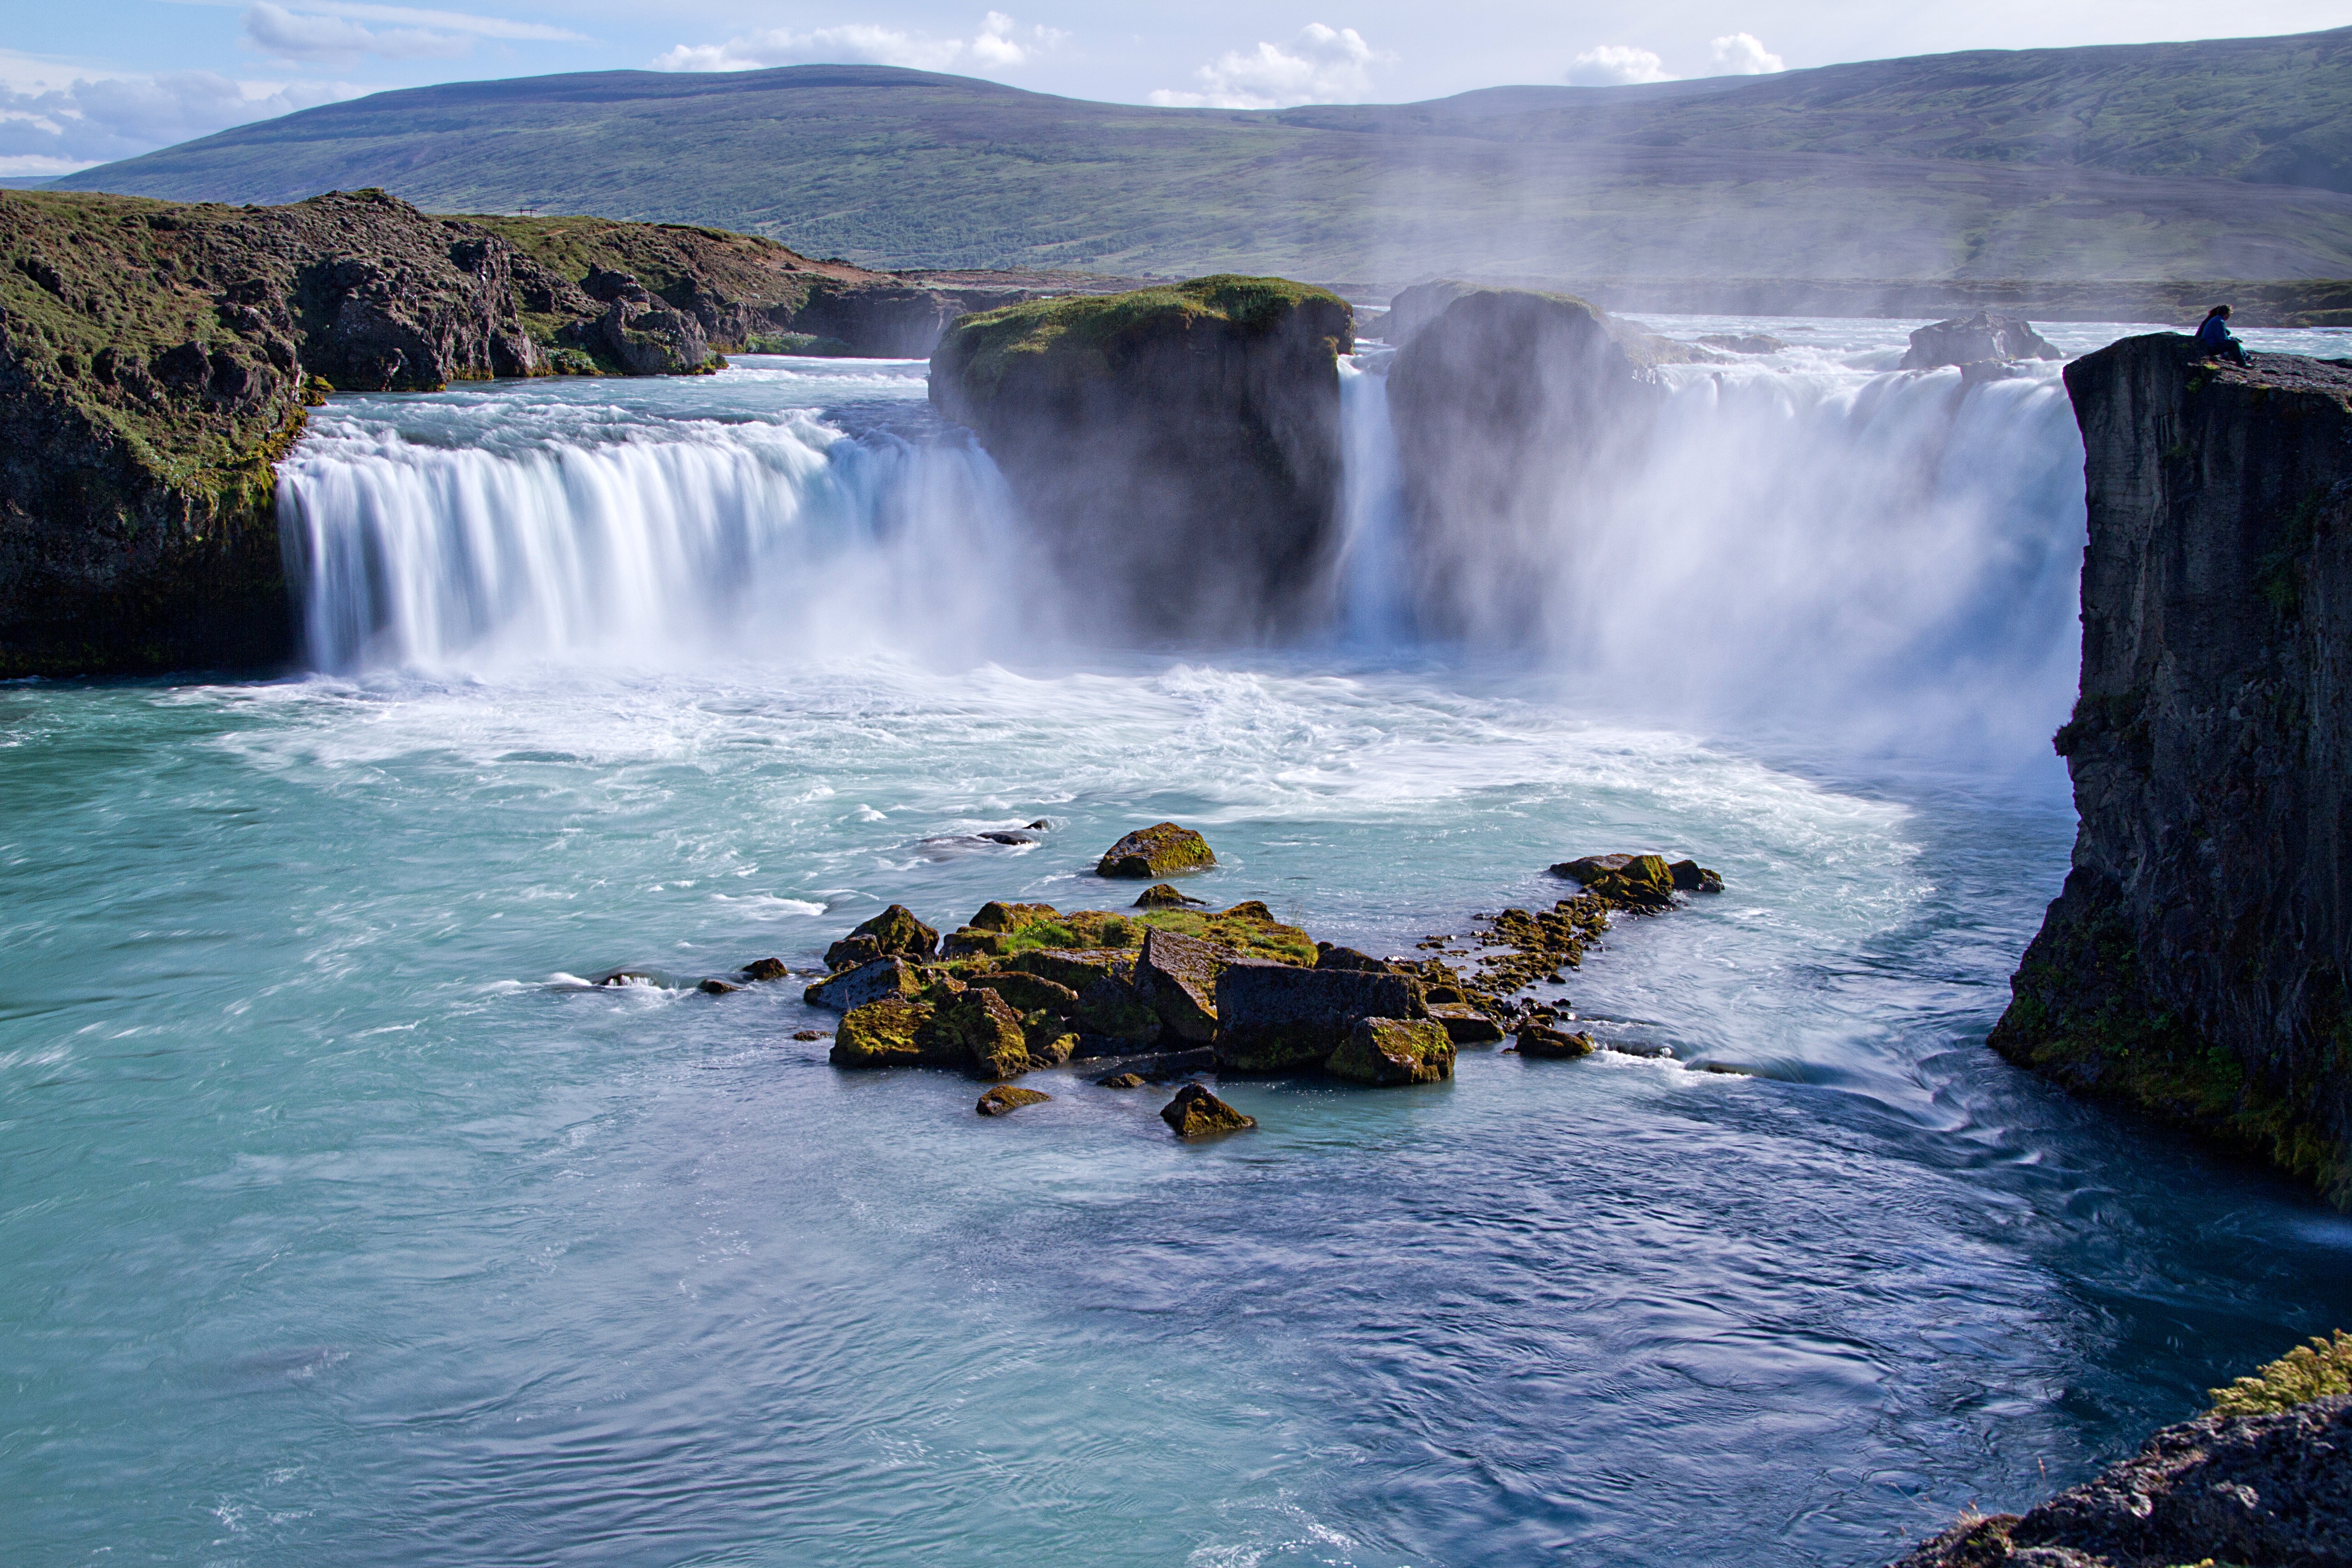
sea, water, waterfall, steam, wave, rapid, iceland, extreme sport, body of water, hot, geyser, water feature, volcanoes, volcanic